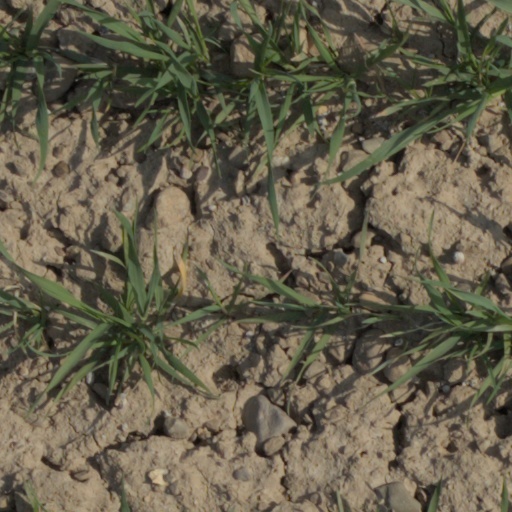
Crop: wheat